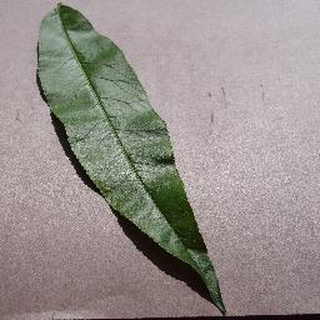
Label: healthy_peach